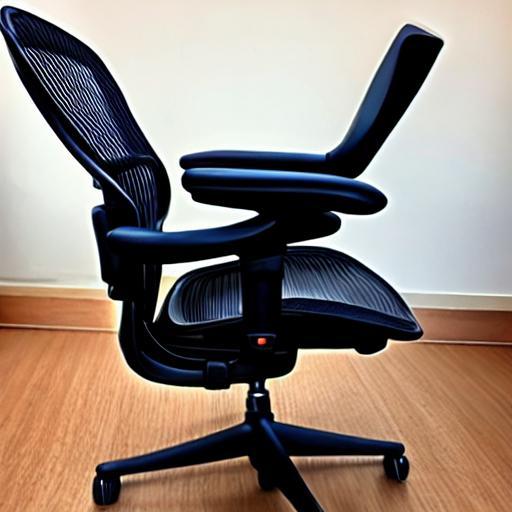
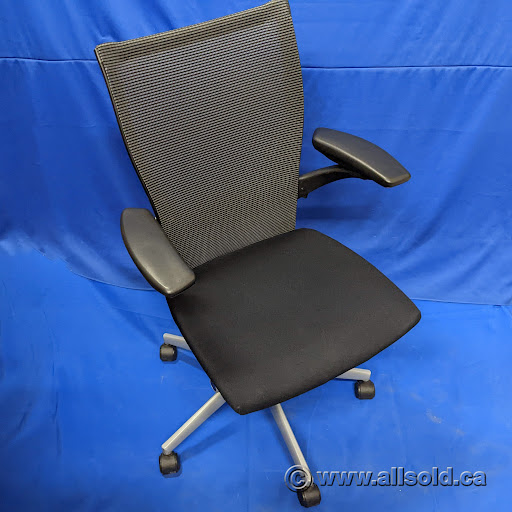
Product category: items_chair
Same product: no